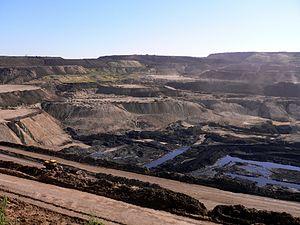
Le présent article traite du secteur énergétique en République populaire de Chine.
La liste des pays par production de charbon fournit le classement annuel et l'évolution de la production par les principaux pays producteurs.